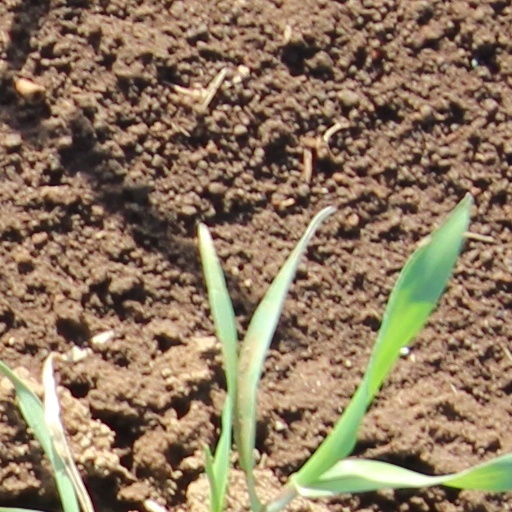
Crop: wheat